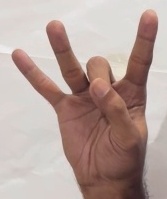
ASL sign: 8